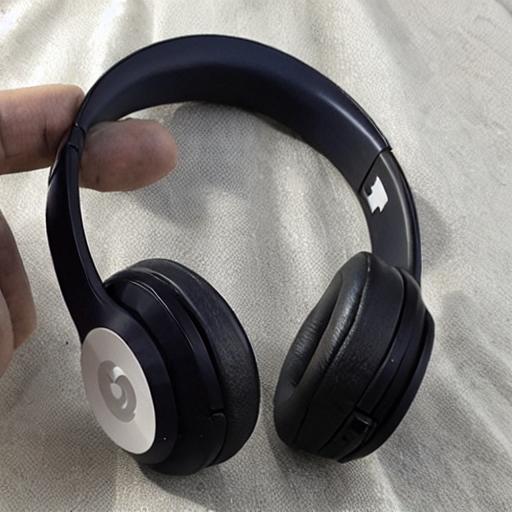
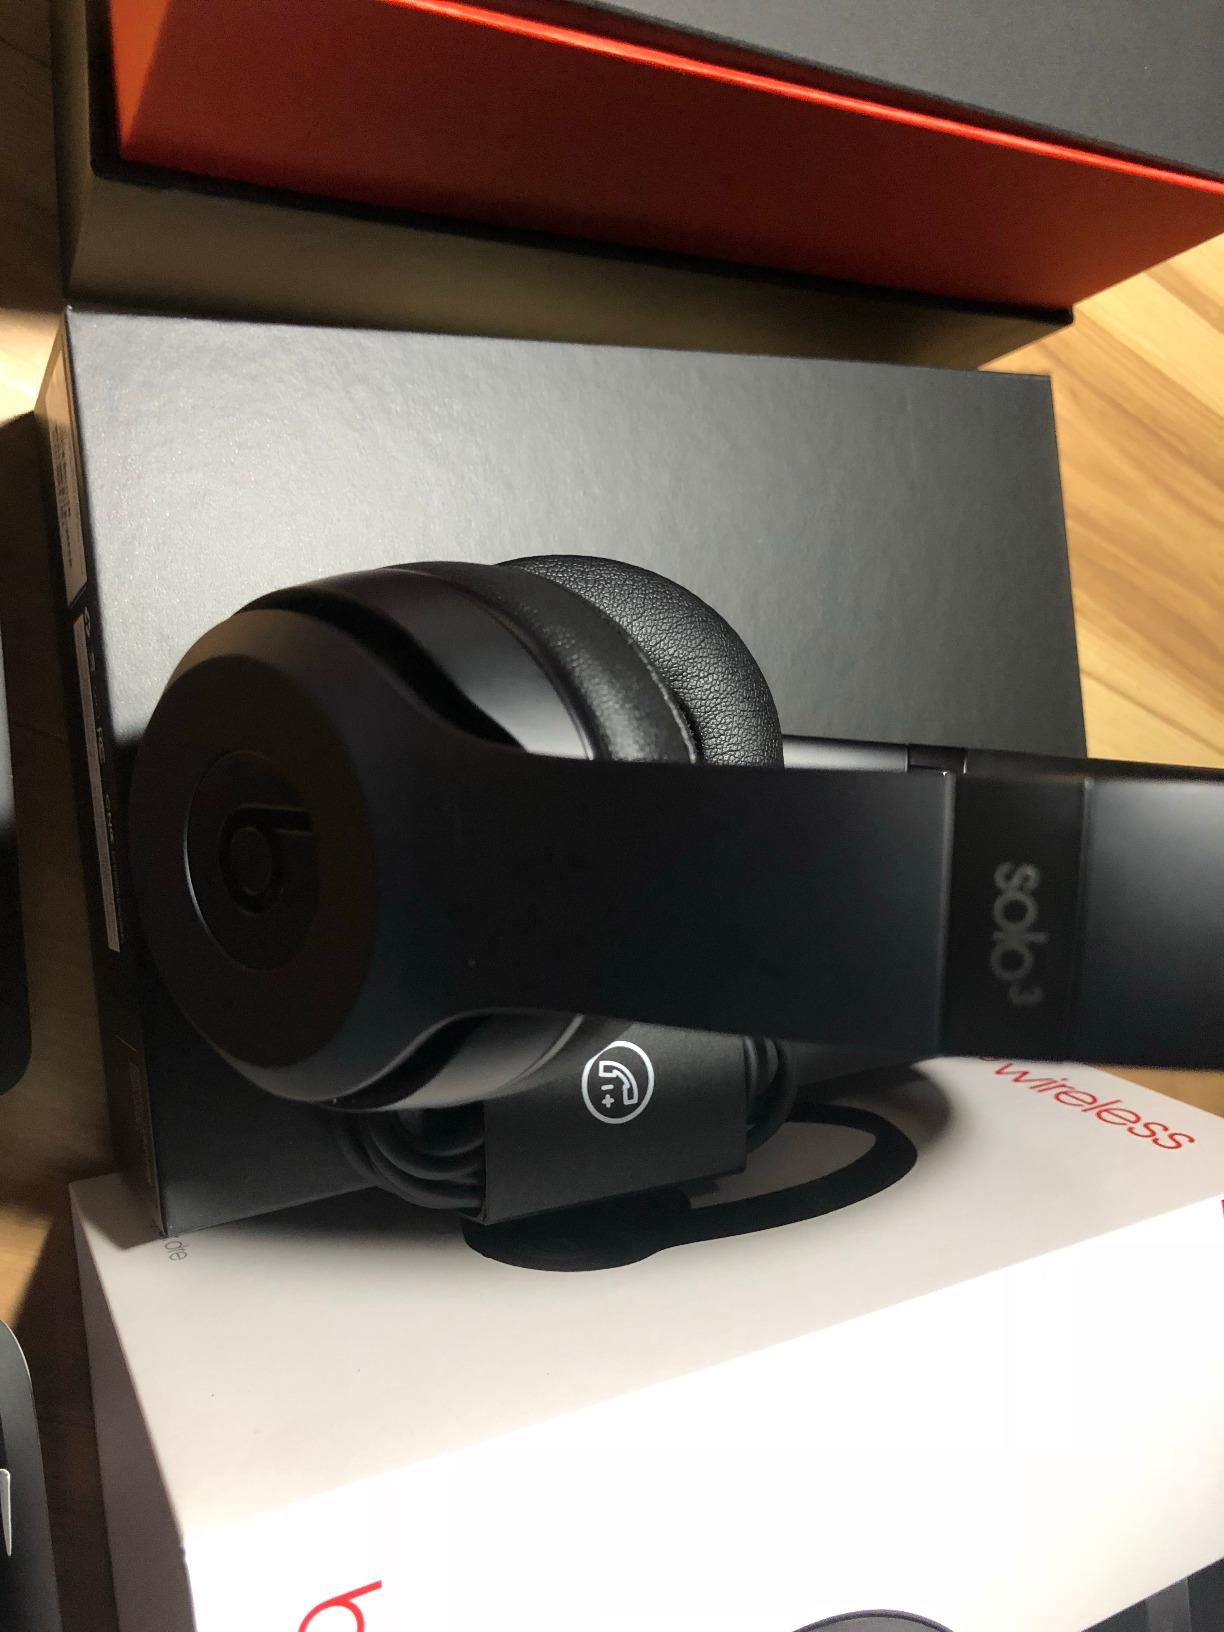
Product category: headphones
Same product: no